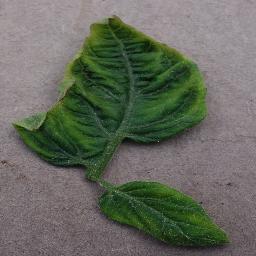
Label: Tomato___Tomato_Yellow_Leaf_Curl_Virus